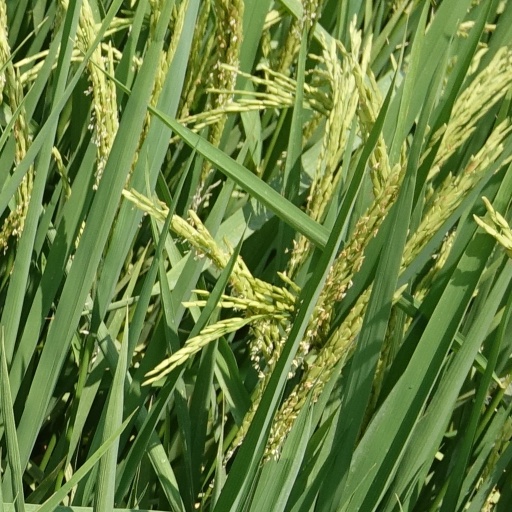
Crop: rice